Mosasaurus

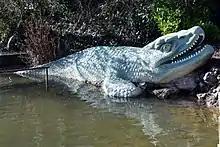
An 1854 depiction of "Mosasaurus" in Crystal Palace Park

Scientists during the early and mid-1800s initially imagined "Mosasaurus" as an amphibious marine reptile with webbed feet and limbs for walking. This was based on fossils like the "M. missouriensis" holotype, which indicated an elastic vertebral column that Goldfuss in 1845 saw as evidence of an ability to walk and interpretations of some phalanges as claws. In 1854, Hermann Schlegel proved how "Mosasaurus" actually had fully aquatic flippers. He clarified that earlier interpretations of claws were erroneous and demonstrated how the phalanges show no indication of muscle or tendon attachment, which would make walking impossible. They are also broad, flat, and form a paddle. Schlegel's hypothesis was largely ignored by contemporary scientists but became widely accepted by the 1870s when Othniel Charles Marsh and Cope uncovered more complete mosasaur remains in North America.